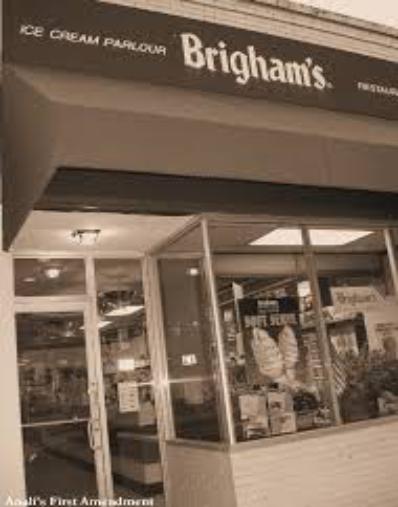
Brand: Brigham's Ice Cream
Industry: Food